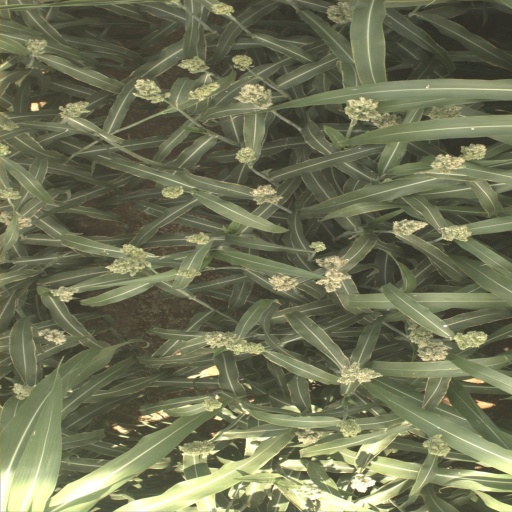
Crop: sorghum